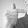
ASL letter: T